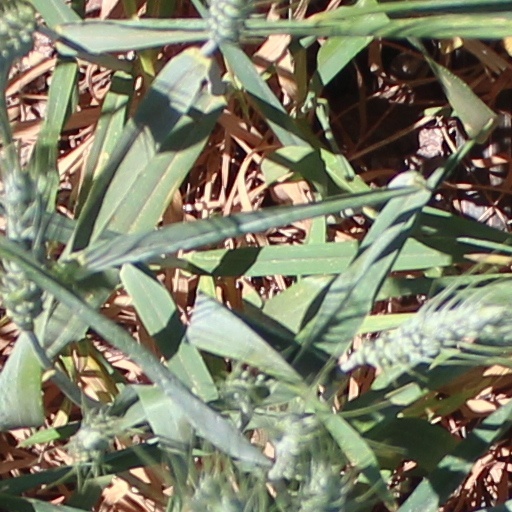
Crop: wheat